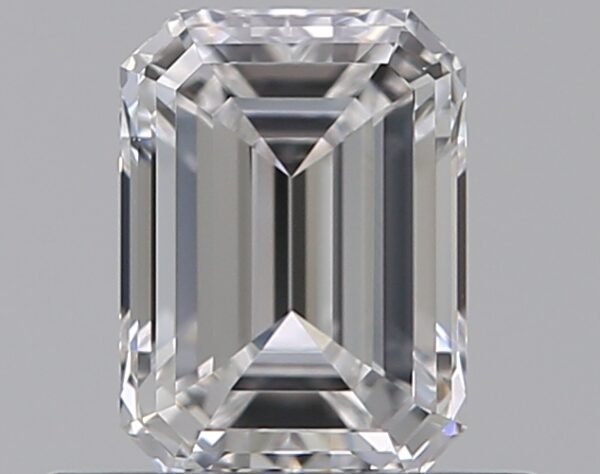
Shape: emerald
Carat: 0.5
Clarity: VVS2
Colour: D
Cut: EX
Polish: EX
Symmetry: EX
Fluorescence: N
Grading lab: GIA
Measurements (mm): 5.33 x 3.88 x 2.54